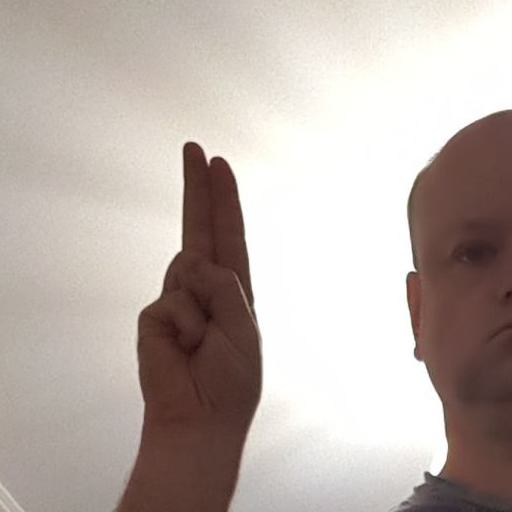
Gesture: two_up